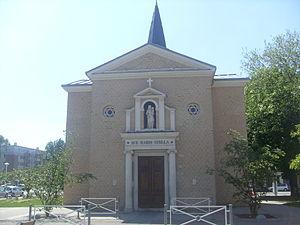
Chapelle Notre Dame des Dunes à Dunkerque
Dunkerque est une commune française, sous-préfecture du département du Nord.